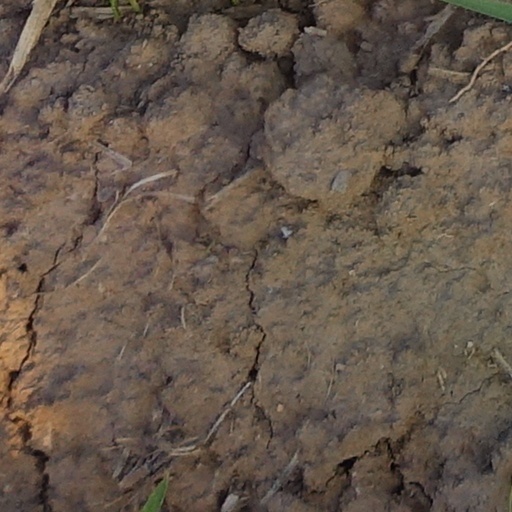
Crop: wheat